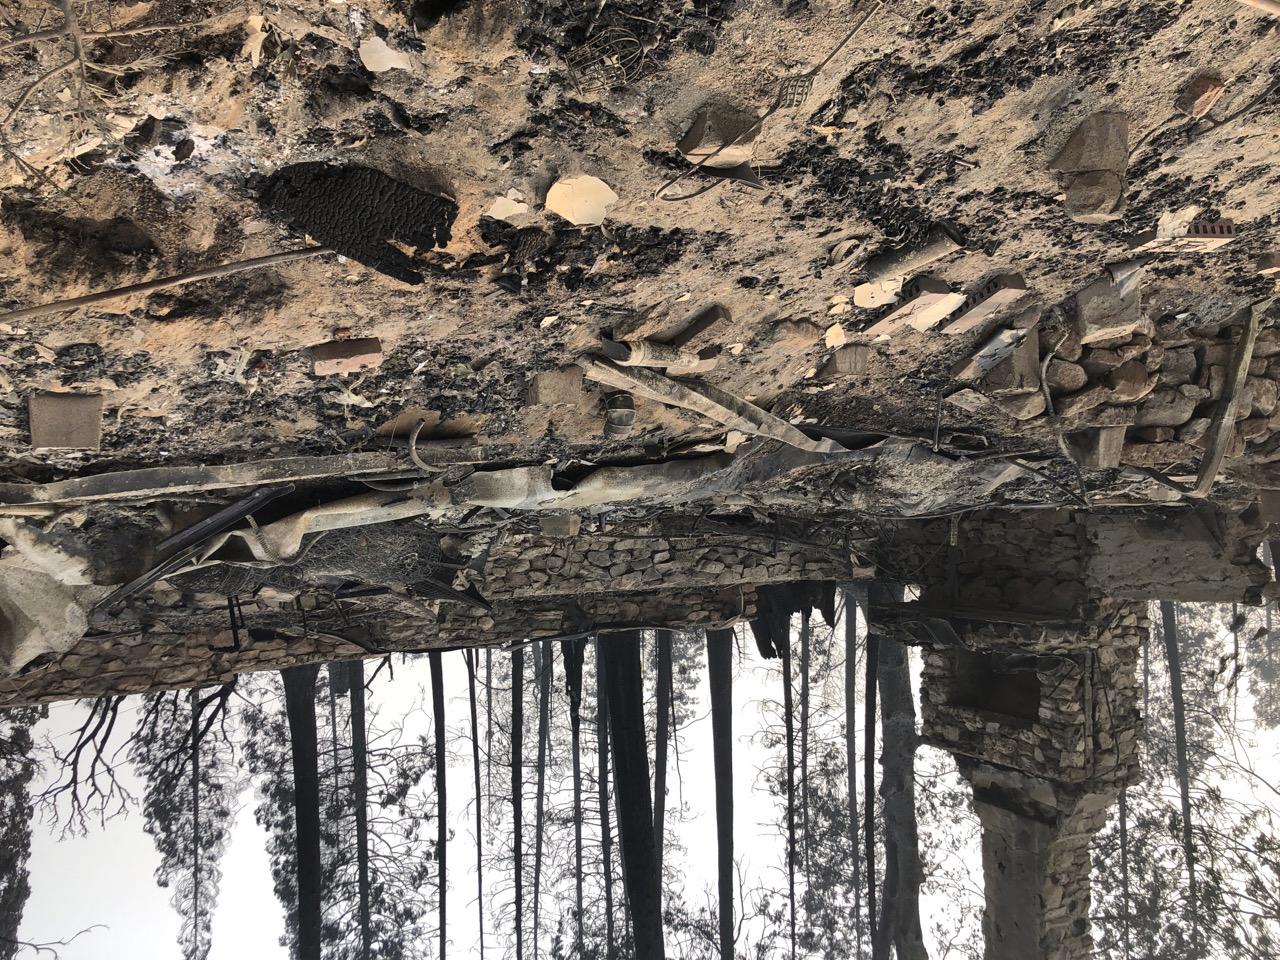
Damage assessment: destroyed